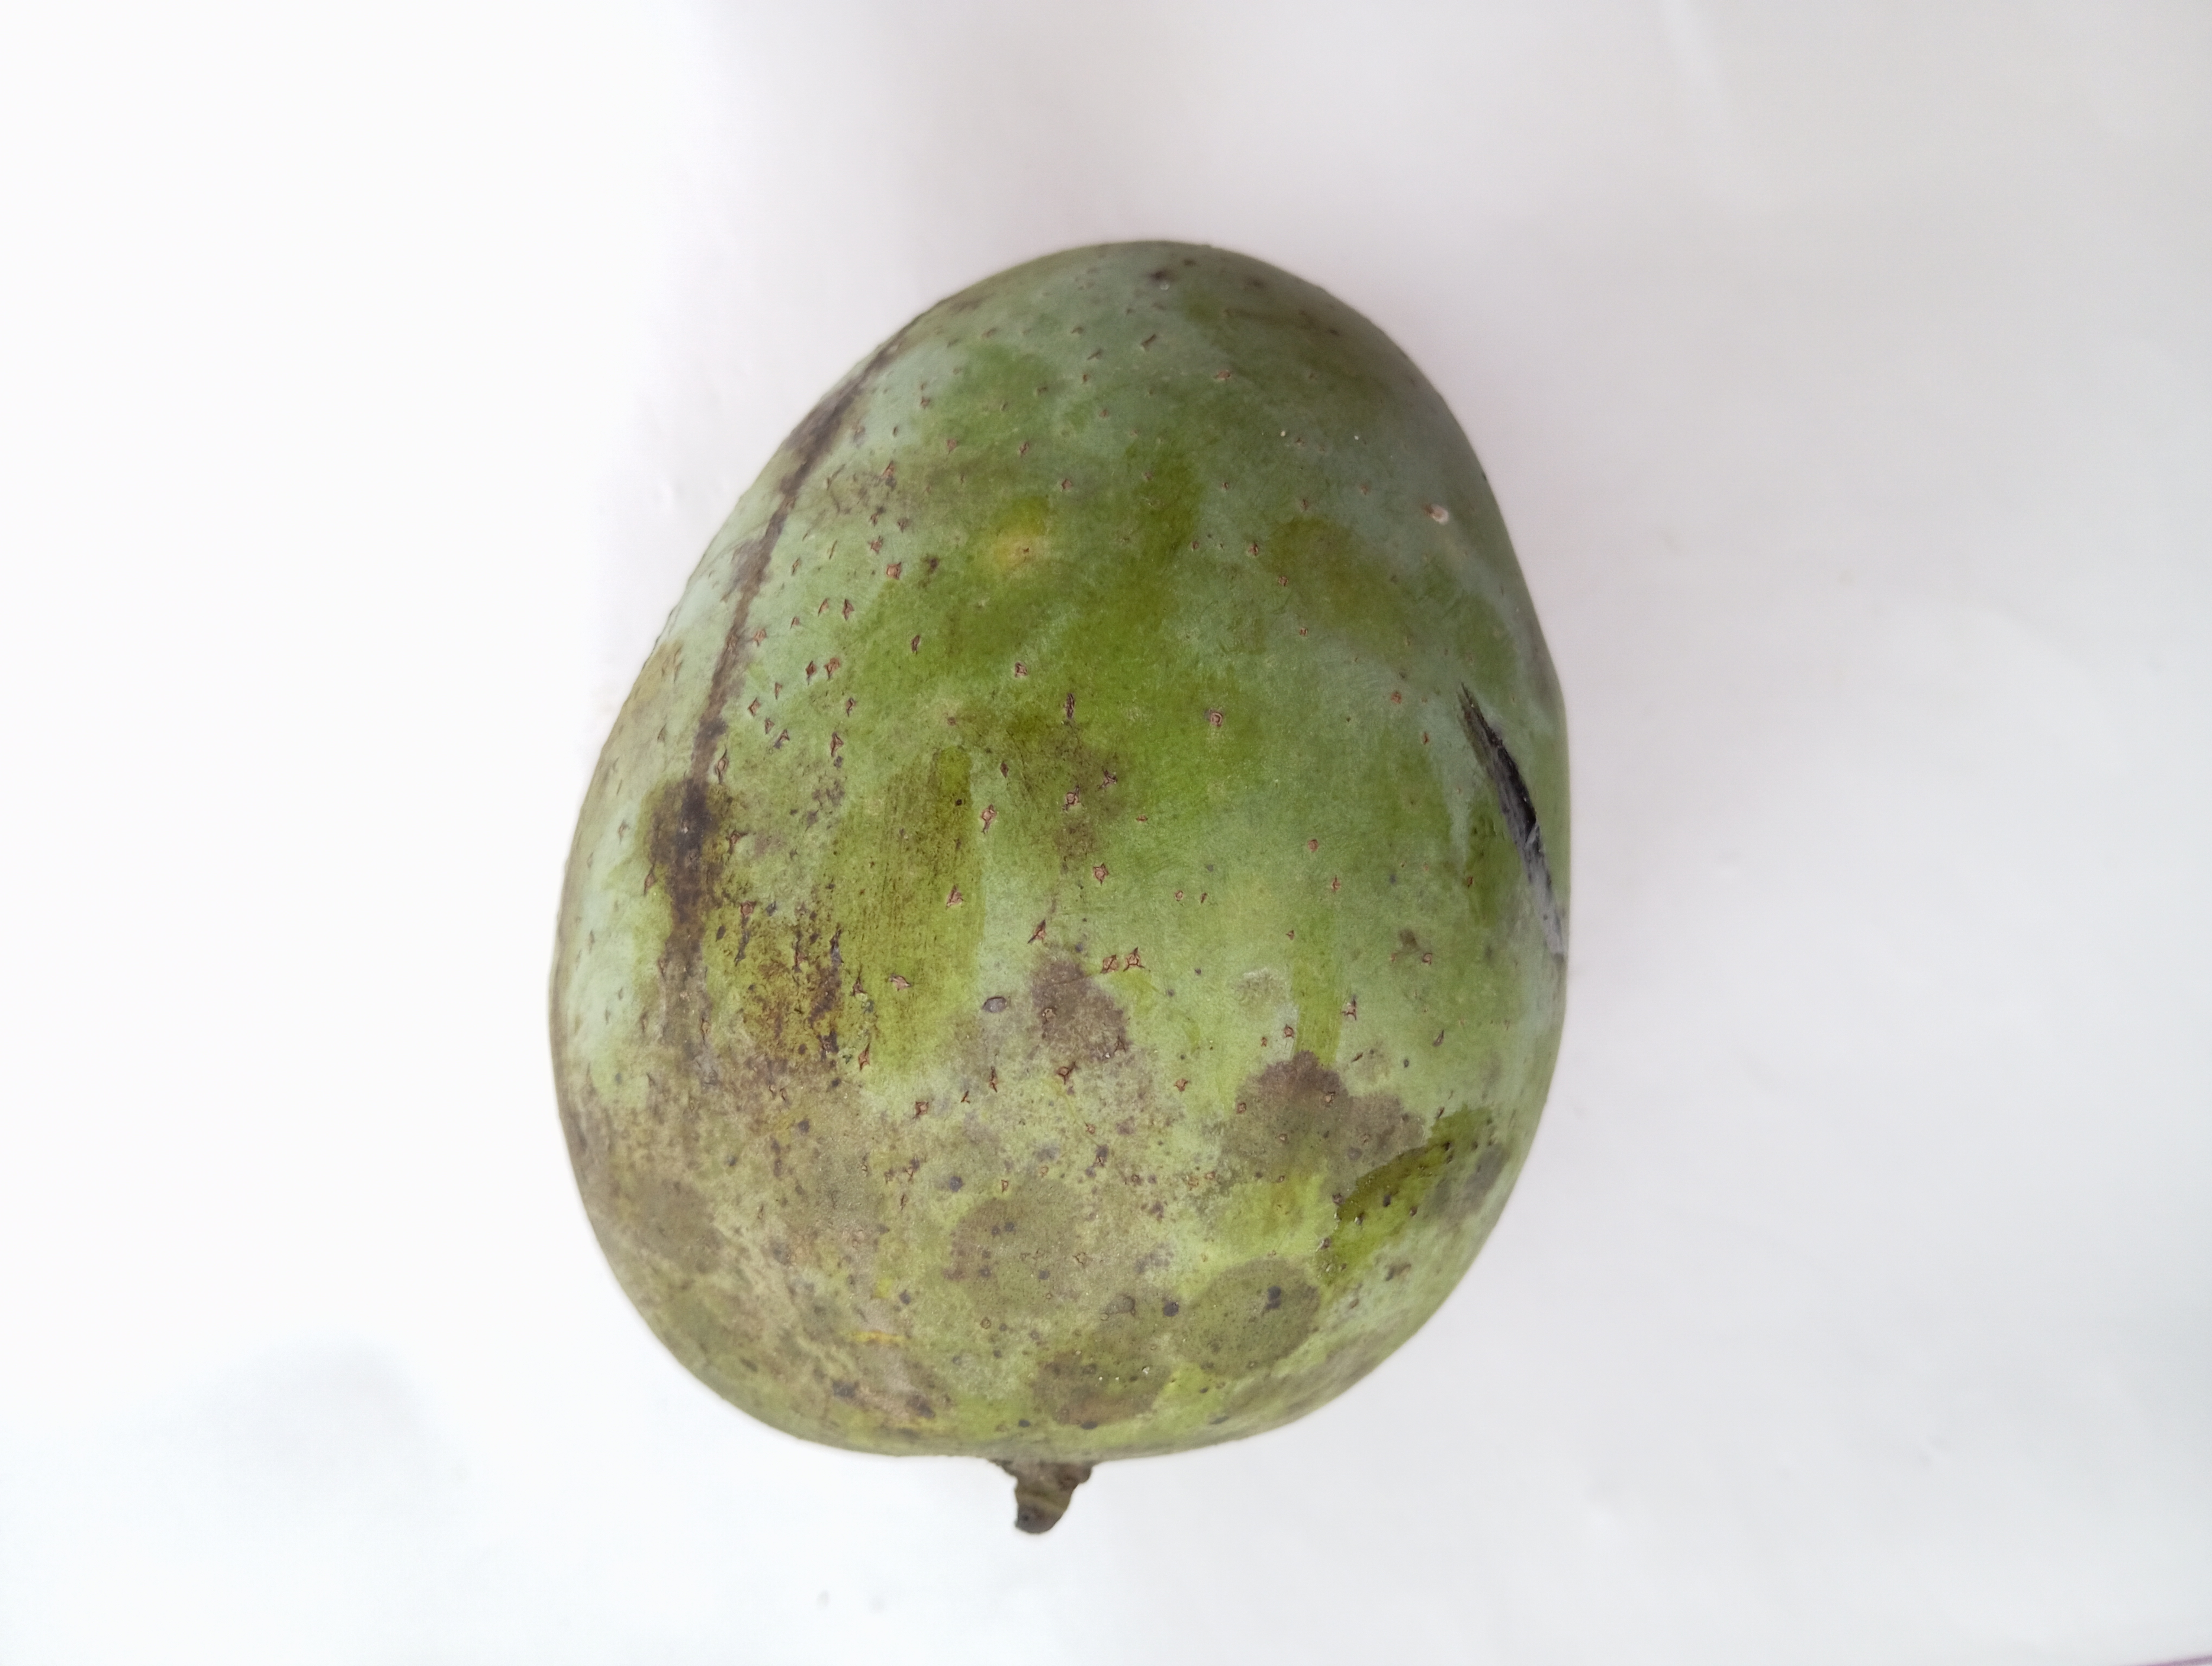
Mango variety: Langra